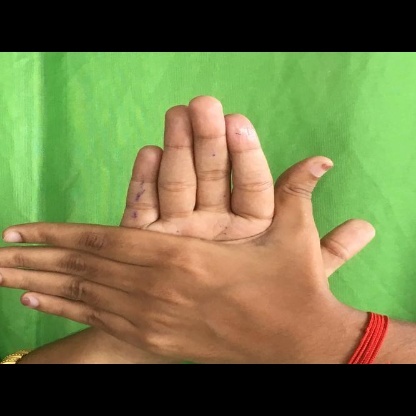
Mudra: Chakra